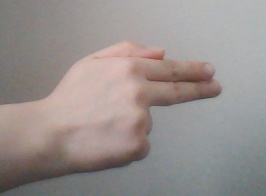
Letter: ghain